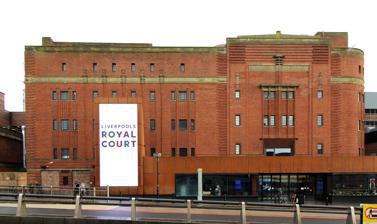
Building: Royal Court Theatre, Liverpool
Country: United Kingdom
Year built: 1938
Theatre in Liverpool, England Royal Court Theatre Front elevation on Roe Street Address 1 Roe Street Location Liverpool , Merseyside , England , UK Coordinates 53°24′27″N 2°58′53″W / 53.4074°N 2.9813°W / 53.4074; -2.9813 Public transit Lime Street railway station Type theatre Genre(s) Theatre, Musical , Concerts Capacity 1,186 seats Construction Broke ground March 1938 Opened 17 October 1938 ( 1938-10-17 ) Architect James Bushell Hutchins Website liverpoolsroyalcourt .com The Royal Court Theatre is a theatre located at 1 Roe Street in Liverpool , England . The current Royal Court Theatre was opened on 17 October 1938, after fire destroyed its predecessor. It was rebuilt in Art Deco style and soon became Liverpool's premier theatre. The interior of the building has a nautical theme, in line with Liverpool's seafaring traditions. The design of the basement lounge was based on the Cunard liner Queen Mary until its conversion into the Studio space during renovations. There are three viewing levels within the main auditorium: the Stalls, the Grand Circle and the Balcony. Although the Liverpool Blitz during the Second World War destroyed many of the buildings around it, the Royal Court itself remained intact. Throughout the war, many well-known artists performed here, including Ivor Novello , Margot Fonteyn , Margery Manners and John Gielgud . Richard Burton made his stage debut here and Judi Dench made her professional stage debut in September 1957. In the 1980s it became home to rock and pop concerts, hosting artists such as the Smiths , Slade , Kraftwerk , Tangerine Dream , Rage Against the Machine , R.E.M. , Iron Maiden , David Bowie , Ozzy Osbourne , Roger Taylor , Brian May , U2 , and George Michael . In 1990 the building was listed as Grade II , highlighting its major part of Liverpool's heritage. In 2005 Rawhide Comedy Club took ownership of the building. Following two years of stand-up comedy, with a break in 2006 to produce Brick Up The Mersey Tunnels , they began producing plays all year round in 2007. The theatre has produced more than 100 shows since 2007, including Council Depot Blues , The Royal , Mam! I'm 'Ere and a sell out series of Christmas shows including Scouse Pacific , Little Scouse On The Prairie , The Hitchhiker's Guide To Fazakerley , The Scouse Nativity , The Scouse Cinderella and The Scouse Snow White . History Plaque in foyer The site of the Royal Court Theatre was originally that of a water well constructed in the 12th century. A circus owner, John Cooke, bought the site in 1826 for his circuses, plays, operas and concerts, and it became known as 'Cooke's Royal Amphitheatre of Arts'. During this time Pablo Fanque , the black circus performer and proprietor immortalised in the Beatles ' song " Being for the Benefit of Mr. Kite! ", performed here as a part of William Batty 's circus. In 1881, the building was redesigned by Henry Sumner as a regular theatre and it was re-opened as the Royal Court. In 1896 the theatre was taken over by Robert Arthur of Glasgow, who in 1897 put all his theatres into a limited company quoted on the Stock Exchanges, the Robert Arthur Theatres Ltd. In 1912, following Arthur's bankruptcy, the shareholders appointed as chairman Michael Simons of the Theatre Royal, Glasgow , chairman and creator in 1895 of Howard & Wyndham Ltd . The direction and programming of the theatre, embracing plays, musicals, revues, opera and pantomime, now passed to Howard & Wyndham Ltd, chaired by Simons with its managing director Fred Wyndham, who would be followed in 1928 by A. Stewart Cruikshank after his King's Theatre, Edinburgh had joined the Howard & Wyndham group. A fire destroyed the building in 1933. Five years after demolition, construction works began in March 1938 to ensure the theatre was rebuilt and reopened in October of the same year. The title deeds of the theatre changed to Howard & Wyndham in 1941. The current Royal Court Theatre was opened on 17 October 1938. It had been totally rebuilt in Art Deco style to the designs of architect James Bushell Hutchins ; its splendor and grandeur made it Liverpool's number one theatre. The interior of the building has a nautical theme, in line with Liverpool's seafaring traditions. The design of the basement lounge is based on the Cunard liner Queen Mary , which had been launched on the Clyde two years before the 1938 reopening. There are three viewing levels within the main auditorium: the Stalls, the Grand Circle, and the Balcony. Although the Liverpool Blitz during the Second World War destroyed many of the buildings around it, the Royal Court itself remained intact. Throughout the war, many well-known artists performed in the Royal Court, including Ivor Novello , Margot Fonteyn and John Gielgud . Richard Burton made his stage debut at the Royal Court in an Emlyn Williams production. The 22-year-old Judi Dench made her professional stage debut here in September 1957, playing Ophelia in an Old Vic production of Hamlet In 1980, two former Liverpool taxi drivers took the Royal Court in a new direction, moving away from traditional plays and instead of transferring the focus to rock and pop concerts. Their first year ended promisingly and proved to be a successful strategy for the venue, which went on to play host to artists as internationally famous as Tangerine Dream , Rage Against the Machine , R.E.M. , Iron Maiden , David Bowie , Ozzy Osbourne , Roger Taylor , Brian May , U2 and George Michael . The music videos for " Let It Go ", " High 'n' Dry (Saturday Night) ", and " Bringin' On the Heartbreak " by the British rock band Def Leppard were directed by Doug Smith and shot on 22 July 1981. The photo on the "Let It Go" single cover was taken from that shoot. In 1983, rock group Slade performed their last live UK concert with the original lineup featuring Noddy Holder . In 1990, the building was listed as Grade II, highlighting the fact that it is a major part of Liverpool's heritage. In 2005 Rawhide Comedy Club took ownership of the building. Following two years of stand-up comedy, with a break in 2006 to produce Brick Up The Mersey Tunnels, they began producing plays all year round in 2007. Present View of the stage from the Balcony. The stalls are now set out in a three-tier cabaret-style arrangement with tables and chairs and a bar at the rear of the stalls. The current capacity is 1,186 (Stalls 290 [cabaret,] Circle 403, Balcony 493).  Audience members can dine before the show in the stalls seating. Following two years of being the home to the Rawhide Comedy Club , the Royal Court made a move back to producing theatre in the summer of 2007 with the sell-out re-run of Brick Up the Mersey Tunnels . Since then, the theatre has undergone extensive refurbishment which completed its third 'Act' in January 2018. In 2010 the theatre began their sell out Variety Lunch Club series which provides lunch, a cup of tea, a singer, and a comedian for £6.  More than 1,200 people a month come to these Wednesday afternoon shows. The theatre also offers free to access groups including a Community Choir and a Youth Theatre for young people aged 11 and up. The theatre has produced shows such as Council Depot Blues, The Royal, Mam! I'm 'Ere and best-selling Christmas show The Scouse Nativity. Liverpool's Royal Court became a National Portfolio Organisation and has been receiving Arts Council funding since April 2018. In 2018 it also launched Boisterous Theatre Company, Liverpool's only company dedicated to promoting BAME talent. The theatre has produced more than 100 shows since 2007, including Council Depot Blues, The Royal, Mam! I'm 'Ere and a sell out series of Christmas shows including Scouse Pacific, Little Scouse On The Prairie, The Hitchhiker's Guide To Fazakerley, The Scouse Nativity, The Scouse Cinderella, and The Scouse Snow White. For a full list of shows see below. Technical Flying The counterweight fly system as it is now The counterweight fly system has recently [ when? ] been refurbished. There were originally in excess of 70 fly lines, however, this has been reduced to about half that number in order to increase the distance between bars. The original brakes have now been removed. They screwed shut and could hinge open to completely release the rope. Lighting The Grandmaster lighting control The lighting was controlled by a 'Grandmaster' which was situated on a perch about 8 feet above the stage floor on Stage Right. This would have been operated by two people and was in operation until the 1980s. It was only disconnected from the power in June 2006. The lighting is now controlled by a High End Systems Roadhog lighting desk and 3 Avolites Art 2000 48-way dimmers. It has an extensive lantern stock including ETC Source Four 750's, Strand Cantata Fresnels and Martin Mac 500's. Rigging FOH there is a 12 m A-type truss hung from 2 lodestar 1-ton motors. This is used for most of the FOH rigging . There are also truss booms either side of the stage, FOH. Revolving Stage The refurbishment saw the restoration of the original revolving stage, the biggest outside of London. Shows Pantomime With no television and no cinema , Liverpool audiences of the late 19th century flocked to the theatre . Liverpool possessed no less than 26 theatres and 38 music halls. The main theatres towards the end of the century were the Prince Of Wales in Clayton Square (opened 1861) the Shakespeare Theatre off London Road (opened 1866) and the Royal Court Theatre. The site of the Royal Court had been a theatre for many years. As Cookes Royal Amphitheatre of Arts, up to 4,000 people would gather to attend plays, operas, concerts and circus. In 1881 as ownership of the theatre changed, it was rebuilt and renamed The Royal Court Theatre. Along with the three other theatres it presented an annual pantomime . The Victorian pantomime was not only the template for today's show but very much a vehicle for music. The Poluski Brothers were among the stars who featured. Combining a mixture of music hall, comic opera and a large chunk of spectacle, the pantomime appealed to all levels of society. The first Royal Court pantomime, or "annual" as it was known, was Babes in the Wood . It is not clear whether this was a success or not, but no further pantomime was produced at the Court for fourteen years until 1895 with the presentation of Dick Whittington . Three years later, Arthur Lawrence was appointed the theatre manager. Starting with Aladdin , it was Lawrence who put the Royal Court firmly in the centre of the panto map. The biggest music hall stars of the day would appear in the Court's "annual". George Robey, Harry Lauder, Little Hetty King as Aladdin Tich, the Three Sisters Levey, and the Poluski Brothers all helped to make the Royal Court's pantomime among the most famous in Britain. With the ownership of the theatre passing to Howard & Wyndhams Ltd at the turn of the century, the growth of pantomime blossomed. Arthur Lawrence quoted in The Liverpudlian , November 1938: In 1906, in Aladdin, I had Hetty King and [Happy Fanny Fields], together with Malcolm Scott and Harry Tate-some combination. I produced at the Court, in twenty-six years, twenty pantomimes. The 1906 panto was the biggest success. We averaged takings of just under £2,000 a week, and that in a theatre supposed to hold no more than about £275 at full capacity. Our pantomimes would run elsewhere for about five years, so Liverpool was thus a pantomime manufacturing centre. 'Happy' Fanny Fields , They were all made here—scenery, dresses, jokes and music, and all. I may mention, also, that we had a stage unsurpassed for its equipment. Every kind of trap ever known on a stage was in being. That pantomime Aladdin was repeated, with almost the same cast, at the Adelphi Theatre in London the following year. "A chorus of over 100 Voices" boasted the posters. A magazine was produced in Liverpool solely devoted to pantomimes. [Fanny Fields] in Aladdin By the 1920s the death of Music Hall was underway, and the Royal Court panto mirrored its decline. Hetty King Gone were the stars with their own personal songs to be replaced by "free" songs that anyone could sing. The Royal Court panto ended, replaced each Christmas by musical comedy, or a visit by the D’Oyly Carte Opera Company. Upon re-opening some years after its fire in 1938, its first Panto was Humpty Dumpty, starring Gene Gerrard, Bobbie Comber , the Tiller Girls, and a cast "of Over 80". The consecutive run of pantomime was not to be, With another World War the Howard and Wyndham's—Babes in the Wood spectacle of pantomime found itself replaced with the comedy The Eric Maschwitz revue, featuring a young Charles Hawtrey (of later Carry On Fame) performing female impersonations. The following year Vivien Leigh appeared in The Doctor's Dilemma. It was not until 1943, with the arrival of A. Stewart Cruickshank as managing director that pantomime returned, again starting with Babes In The Wood. By the 1960s television comedians and pop stars became the new stars of panto. In 1956, young heart throb Dickie Valentine took on the role of Aladdin. By the end of the fifties, facing stiff competition and dwindling audiences, the Royal Court Pantomime began a slow lingering death. In the Sixties occasional pantomimes (always Cinderella) were interspersed by Christmas shows by Ken Dodd , Dora Bryan , Frankie Vaughan , the Bachelors and the Black & White Minstrels. Howard & Wyndham's financial problems increased, and the Royal Court was offered to the City Council to purchase. They refused. An attempt to open the Court as a Bingo Hall in 1968 was abandoned after eight months. There was no Christmas show after Aladdin in 1975. An attempt to revive panto in 1981 with Snow White was not successful, and pantomimes were no longer performed at the Royal Court. In 1997 the Neptune Theatre in Liverpool presented Aladdin at the Court. Following on their success at the Neptune the previous year with Sonia in Dick Whittington, they presented Aladdin starring Julie Goodyear as Mrs. Twankey , and Danny McCall as Aladdin. Since then the Royal Court pantomimes have been Cinderella (1998), Babes in the Wood (1999), Aladdin (2000) and Dick Whittington (2001). Pantomime returned to the Royal Court in (2006) with Snow White and the Seven Dwarfs starring Hollyoaks' Christina Bailey as Snow White . Notable shows Slappers and Slapheads 2003 Performed at The Royal Court, Slappers and Slapheads , written by local Playwrights Len Pentin and Fred Lawless was performed with a mainly local cast and crew. Slappers and Slapheads is returning to the Royal Court in 2009 from Friday 6 February to Saturday 7 March with an all new cast. [ needs update ] Brick Up the Mersey Tunnels 2006, 2007, 2008, 2009, 2011 & 2016 Brick Up the Mersey Tunnels a play with music written by Dave Kirby and Nicky Allt showed in the Royal Court from 3 August to 26 August 2006. This was a huge success and received 9/10 in a review in the Liverpool Echo . Lennon Performed 2010 and 2013, Lennon is a play by Bob Eaton based on the life of John Lennon . In 2010 the lead role was played by Andrew Schofield , in 2013 by John Power . The musical premiered in 1981 at the Everyman Theatre, Liverpool and was shown Off-Broadway , New York in 1982. Its 1985 London Astoria Theatre production won the Sunday Times Award for Best Musical and two Olivier Award nominations. You'll Never Walk Alone 2011, 2014, 2017 & 2020 The story of the Liverpool Football Club , written by Nicky Allt . Stags and Hens 2008 – Stags and Hens by Willy Russell The Miracle of Great Homer Street 2018 Starring Les Dennis and Andrew Schofield , TMOGHS is written by Gerry Linford, winner of 'Highly Commended Award' by Liverpool Hope Playwriting Prize Girls Don't Play Guitars 2019 & 2020 Musical that tells the story of The Liverbirds , an all-female beat group in the 1960s. The show attracted attention in the story of The Liverbirds and was featured in a short documentary by the New York Times . Full list of shows Show Title Dates Cast Creatives 2006 Brick Up The Mersey Tunnels 3 to 26 August 2006 Roy Brandon, Eithne Browne, Carl Chase, Suzanne Collins, Davy Edge, Adam Keast, Andrew Schofield and Francis Tucker Written by Dave Kirby & Nicky Allt. Directed by Bob Eaton. Designed by Billy Meall 2007 Brick Up The Mersey Tunnels 13 July to 25 August 2007 Roy Brandon, Eithne Browne, Carl Chase, Suzanne Collins, Davy Edge, Adam Keast, Andrew Schofield and Francis Tucker Written by Dave Kirby & Nicky Allt. Directed by Bob Eaton. Designed by Billy Meall Lost Soul 31 August to 29 September 2007 Eithne Browne, Neil Caple, Lindzi Germain and Andrew Schofield Written by Dave Kirby. Directed by Bob Eaton. Designed by Billy Meall Good Golly Miss Molly 5 October to 3 November 2007 Sonia, Davy Edge, Carl Chase, Phil Corbitt, Andrew Schofield, Eithne Browne, Roy Brandon, Phil Hearne, Kevin Tucker, Shirley Darroch Written & Directed by Bob Eaton Two 9 to 24 November Eithne Brown, Neil Caple Written by Jim Cartwright. Directed by Bob Eaton 2008 Stags and Hens 1 February to 1 March Suzanne Collins, Laura Dos Santos, Stephen Fletcher, Gillian Hardie, Kevin Harvey, Shaun Mason, Danny O’Brien, Jane Radley, Rachel Rae, James Spofforth, Keddy Sutton & Lenny Wood Written by Willy Russell Directed by Bob Eaton Brick Up The Mersey Tunnels 14 March to 12 April Roy Brandon, Eithne Browne, Carl Chase, Suzanne Collins, Davy Edge, Adam Keast, Andrew Schofield and Francis Tucker Written by Dave Kirby & Nicky Allt. Directed by Bob Eaton On The Ledge 25 April to 24 May Lenny Wood, Roy Brandon, Andrew Schofield, Neil Caple, Louis Emerick, Neil Fitzmaurice , Gary Bleasdale, Dave Hart and Gillian Hardie Written by Alan Bleasdale. Directed by Bob Eaton Misery 14 June to 5 July Joan Kempson and Andrew Schofield Written by Stephen King, Adapted by Simon Moore. Directed by Noreen Kershaw Eight Miles High 18 July to 16 August Eithne Browne, Paul Broughton, Keith Carter, Zita Frith, Rosie Jenkins, James Lindsay, Jake Norton, Iwan Rheon, Andrew Schofield, Francis Tucker and Tim Whitnall Written & Directed by Jim Cartwright Lost Soul 5 to 27 September Eithne Browne, Gary Bleasdale, Lindzi Germain and Andrew Schofield Written by Dave Kirby. Directed by Bob Eaton Council Depot Blues 31 October to 29 November Jake Abraham, Roy Brandon, Paul Broughton, Howard Gray, Lindzi Germain, Phil Hearne, Shaun Mason, Andrew Schofield Written by Dave Kirby. Directed by Bob Eaton. Night Collar 11 December to 24 January Eithne Browne, Roy Carruthers, Chris Darwin, Roy Davis, Lindzi Germain, Andrew Schofield, Peter Washington, Lenny Wood Written by Tony Furlong & Jimmy Power. Directed by Bob Eaton. 2009 Slappers and Slapheads 6 February to 7 March Helen Carter, Warren Donnelly, Gillian Hardie, Mike Neary, Alan Stocks and Keddy Sutton. Guest star Pete Price Written by Fred Lawless & Len Pentin. Directed by Bob Eaton. Dirty Dusting 13 March to 11 April Eithne Browne, Clare Bowles, Pauline Daniels and Alan Stocks Written by Ed Waugh & Trevor Wood. Directed by Ken Alexander. Shirley Valentine 23 April to 9 May Pauline Daniels Written by Willy Russell. Directed by Glen Walford. The Flags 29 May to 27 June Andrew Schofield, Kieran Cunningham, Eamonn Owens, Jessica Regan Written by Bridget O’Connor. Directed by Greg Hersov. Designed by Laurie Dennett. Brick Up The Mersey Tunnels 10 July to 22 August Roy Brandon, Eithne Browne, Carl Chase, Suzanne Collins, Davy Edge, Adam Keast, Andrew Schofield and Francis Tucker Written by Dave Kirby & Nicky Allt. Directed by Bob Eaton. Our Day Out 11 September to 17 October Bradley Clarkson, Holly Quin-Ankrah, Gillian Hardie, Andrew Schofield, Michael Starke, Sophie Fraser, Chris Mason, Abby Mavers and Jack Rigby Written by Willy Russell. Directed by Bob Eaton. The Salon 30 October to 28 November Lynne Francis, Lynn Fitzgerald, Suzanne Collins, Roy Brandon, James Spofforth, Danny O'Brien and Nicola Bolton Written by Drew Quayle. Directed by Bob Eaton. Merry Ding Dong 11 December to 23 January Lindzi Germain, Jake Abraham, Stephen Aintree, Stephen Fletcher, Rachel Rae, Alan Stocks and Eithne Browne Written by Fred Lawless. Directed by Bob Eaton. 2010 Funny Money 29 January to 27 February Mark Bixter, Eithne Browne, Neil Caple, Roy Carruthers, Roy Davis, Jane Hogarth, Mark Moraghan and Alan Stocks Written by Ray Cooney. Directed by Leslie Lawton. Lucky Numbers 12 March to 10 April Sheila Reid, Chris Crookall, Pauline Fleming, Kris Mochrie, Mike Neary, Rachel Rae and Michael Starke Written by Mike Yeaman. Directed by Ken Alexander. A Fistful Of Collars 16 April to 15 May Jake Abraham, Eithne Browne, Suzanne Collins, Pauline Daniels, Lindzi Germain, Alan Stocks and Lenny Wood Written by Fred Lawless. Directed by Bob Eaton. Ladies Night 28 May to 26 June Nicola Bolton, Roy Carruthers, Michael Ledwich, Jack Lord, Lorenzo Martelli, Phil Perez, Alan Stocks and Stuart Wade Written by Anthony McCarten and Steven Sinclair. Adapted and Directed by Leslie Lawton. Night Collar 30 June to 10 July Louis Emerick, Eithne Browne, Lindzi Germain, Danny O’Brien and Alan Stocks Written by Tony Furlong and Jimmy Power. Directed by Sylvie Gatrill. Council Depot Blues 16 July to 7 August Jake Abraham, Roy Brandon, Paul Broughton, Howard Gray, Lindzi Germain, Phil Hearne, Shaun Mason, Andrew Schofield Written by Dave Kirby. Directed by Bob Eaton. Our Day Out 27 August to 9 October Kieran Cunningham, Pauline Daniels, Stephen Fletcher, Mark Moraghan, Georgina White, Sophie Fraser, Chris Mason, Abby Mavers and Jack Rigby Written by Willy Russell. Directed by Bob Eaton. Lennon 15 October to 13 November Andrew Schofield, Daniel Healy, Stephen Fletcher, Chris Grahamson, Adam Keast, Maria Lawson, Paul Mannion, Jonathan Markwood and Nicky Swift Written and Directed by Bob Eaton. Scouse Pacific 26 November to 22 January Paul Duckworth, Stephen Fletcher, Lindzi Germain, Rachel Rae, Andrew Schofield and Alan Stocks Written by Fred Lawless. Directed by Bob Eaton. 2011 Brick Up The Mersey Tunnels 17 June to 30 July Roy Brandon, Eithne Browne, Carl Chase, Suzanne Collins, Davy Edge, Adam Keast, Andrew Schofield and Francis Tucker Written by Dave Kirby & Nicky Allt. Directed by Bob Eaton. You'll Never Walk Alone 30 September to 29 October Pauline Daniels, Jamie Hampson, Mark Moraghan, Anthony Watson, Lenny Wood, Howard Gray, Anthony Godfrey, Adam Keast, Chris Grahamson, Dan McIntyre Written by Nicky Allt. Directed by Bob Eaton. Little Scouse On The Prairie 25 November to 21 January Paul Duckworth, Stephen Fletcher, Lindzi Germain, Rachel Rae, Andrew Schofield and Alan Stocks Written by Fred Lawless and Directed by Bob Eaton. Snow White 9 December to 8 December Tina Malone, Jamie Rickers, Pete Price, Leanne Campbell, Mickey Finn, Chris Crookall and James Waud Directed by Jane Joseph. 2012 Reds And Blues - The Musical 29 June to 28 July Paul Duckworth, Lynne Francis, Lindzi Germain, Andrew Schofield, Alan Stocks and Francis Tucker Written by Dave Kirby. Directed by Bob Eaton. Macbeth 21 September to 13 October Zoe Lister, Michael Ryan, Shaun Mason, Jack Lord, Jack Rigby, Adam Search, Harriet Barrow, Jamie Clarke and Richard Hand Directed by Max Rubin. A Midsummer Night's Dream 21 September to 13 October Zoe Lister, Michael Ryan, Shaun Mason, Jack Lord, Jack Rigby, Adam Search, Harriet Barrow, Jamie Clarke and Richard Hand Directed by Max Rubin. Jigsy 23 October to 3 November Les Dennis Written by Tony Staveacre. Directed by Hannah Chiswick. A Nightmare On Lime Street 23 November to 26 January Mark Moraghan, Michael Starke, Jamie Hampson, Lynn Francis, Anthony Watson and Lenny Wood Written by Fred Lawless. Directed by Ken Alexander. 2013 Hope Scott Williams, Mark Womack, Samantha Womack and Rene Zagger Written and Directed by Scott Williams. Down Our Street Roy Brandon, Lesley Butler, Suzanne Collins, Micky Finn, Lynne Fitzgerald, Lindzi Germain, Crissy Rock and Lenny Wood Written and Directed by Brian McCann. Ladies Day 14 June to 13 July Eithne Browne, Lynn Francis, Jack Lord, Roxanne Pallett and Angela Simms Written by Amanda Whittington. Directed by Ken Alexander. Bouncers 19 July to 17 August Paul Broughton, Danny O’Brien, Michael Starke and Mark Womack Written by John Godber. Directed by Bob Eaton. Lennon 23 August to 14 September John Power, Matt Breen, Tom Connor, Jessica Dyas, Kirsten Foster, Ross Higginson, Adam Keast, Jonathan Markwood and Mark Newnham Written and Directed by Bob Eaton. Sons Of The Desert 27 September to 26 October Roy Brandon, Michael Starke, Matt Connor, Lori Haley Fox, Jonathan Markwood and Penelope Woodman Directed by Ken Alexander. The Hitchhiker's Guide To Fazakerley 22 November to 11 January Michael Starke, Lindzi Germain, Lynn Francis, Angela Simms and Jack Rigby Written by Fred Lawless. Directed by Ken Alexander. 2014 Once A Catholic 22 January to 8 February Richard Bremmer, Calum Callaghan, Sean Campion, Clare Cathcart, Oliver Coopersmith, Kate Lock, Molly Logan, Amy Morgan, Katherine Rose Morley and Cecilia Noble Written by Mary J O’Malley. Directed by Kathy Burke. You'll Never Walk Alone 7 to 30 March Jake Abraham, Lindzi Germain, Howard Gray, Emily Linden, Mark Moraghan, Stephen Pallister, Rachael Rae, Dan Ross, Francis Tucker and Lenny Wood Written by Nicky Allt. Directed by Bob Eaton. Special Measures 4 April to 3 May Paul Broughton, Eithne Browne, Stephen Fletcher, Jessica Guise, Colin Hoult, Adam Search, Angela Simms and Michael Starke Written by Mark Davies Markham. Directed by Ken Alexander. Sex And The Suburbs 9 May to 7 June Lindzi Germain, Carl Patrick and Claire Sweeney Written by Mandy Muden and Claire Sweeney. Directed by Ken Alexander. Lennon 13 June to 19 July John Power, Tom Connor, Kirsten Foster, Ross Higginson, Adam Keast, Jonathan Markwood, Mark Newnham, Daniel McIntyre and Nicky Swift Written and Directed by Bob Eaton. Bouncers 25 July to 16 August Paul Broughton, Danny O’Brien, Michael Starke and Louis Emerick Written by John Godber. Directed by Bob Eaton. Noises Off 5 September to 4 October Kim Hartman, Tupele Dorgu, Jonathan Markwood, Stephen Fletcher, Jessica Dyas, Danny O'Brien, Christopher Jordan and Jennifer Bea Written by Michael Frayn. Directed by Bob Eaton. Scouse Of The Antarctic 21 November to 17 January Michael Starke, Lindzi Germain, Helen Carter, Michael Ledwich, John McGrellis, Michael Fletcher and Hayley Hampson Written by Fred Lawless. Directed by Howard Gray. 2015 Canoeing For Beginners 30 January to 28 February Pauline Fleming, Stephen Fletcher, Harry Katsari, Michael Ledwich, John McArdle and Angela Simms Written by Mike Yeaman. Directed by Cal McCrystal. Shed 10 April to 9 May Paul Broughton and Michael Starke Written by Paul Broughton and Michael Starke. Directed by Bob Eaton. Night Collar 15 May to 13 June Alan Stocks, Jake Abraham, Eithne Browne, Suzanne Collins, Michael Ledwich and Lenny Wood Written by Tony Furlong and Jimmy Power. Directed by Bob Eaton. Mam! I'm 'Ere 26 June to 1 August Andrew Schofield, Alan Stocks, Paul Duckworth, Keddy Sutton, Eithne Browne, and Rachel Rae, Helen Carter, Michael Fletcher, Hayley Hampson and Jamie Hampson Written and Directed by Stephen Fletcher. Bouncers 4 September to 3 October Paul Broughton, Danny O’Brien, Michael Starke and Andrew Schofield Written by John Godber. Directed by Bob Eaton. Let It Be 8 October to 14 November Emanuele Angeletti, Paul Canning, Paul Mannion, Luke Roberts, Reuven Gershon, Ian B Garcia, Luke Roberts and Chris McBurney Pharoah 'Cross The Mersey 27 November to 16 January Andrew Schofield, Michael Starke, Lindzi Germain, Danny O’Brien, Michael Fletcher, Hayley Hampson Ashlyn Baker, Amara Bjorkhaug, Natasha Riley and Leah Whiteside Written by Fred Lawless. Directed by Howard Gray. 2016 Brick Up The Mersey Tunnel 29 January to 5 March Roy Brandon, Eithne Browne, Carl Chase, Suzanne Collins, Paul Duckworth, Adam Keast, Andrew Schofield and Francis Tucker Written by Dave Kirby & Nicky Allt. Directed by Bob Eaton. Down The Dock Road 11 March to 9 April Derek Barr, Les Dennis, Paul Duckworth, James Duke, Oliver Farnworth , Michael Ledwich, Nathan McMullen, Conrad Nelson, Andrew Schofield and Daniel Taylor Written by Alan Bleasdale. Directed by Hannah Chissick. The Golden Oldies 15 April to 14 May Ruth Alexander, Eithne Browne, Dennis Conlon, Annie Edwards, Greg Fossard, Hayley Hampson, Phil Hearne, Paul Kissaun and Olwen Rees Written by Dave Simpson. Directed by Bob Eaton. Shout! 20 May to 4 June Emily Chesterton, Hayley Hampson, Miriam O’Brien, Evangeline Pickerill and Katie Tyler Directed by Francesca Goodridge. The Royal 17 June to 16 July Lynn Francis, Lindzi Germain, Alan Stocks, Danny O’Brien and Angela Simms Written by Lindzi Germain and Angela Simms with additional material by Cal McCrystal. Directed by Cal McCrystal. A Fistful Of Collars 22 July to 20 August Jake Abraham, Eithne Browne, Suzanne Collins, Lindzi Germain, Angela Simms, Alan Stocks and Lenny Wood Written by Fred Lawless. Directed by Bob Eaton. Twopence To Cross The Mersey 20 September to 8 October Jake Abraham, Eithne Browne, Tom Cawte, Roy Carruthers, Emma Dears, Phil Hearne, Chris Jordan, Maria Lovelady Written by Rob Fennah. Directed by Bob Eaton. Father O'Flaherty Saves Our Souls 14 October to 12 November Claire Bowles, Helen Carter, Paul Duckworth, Keddy Sutton and Alan Stocks Written by Alan Stocks. Directed by Bob Eaton. Scouse Of The Rising Sun 25 November 14 January Jake Abraham, Michael Fletcher, Lindzi Germain, Hayley Hampson, Michael Ledwich, Drew Schofield, Alan Stocks and Keddy Sutton Written by Kevin Fearon. Directed by Bob Eaton. 2017 Brick Up 2: The Wrath of Ann Twacky 27 January to 25 February Roy Brandon, Eithne Browne, Danny Burns, Carl Chase, Suzanne Collins, Paul Duckworth and Andrew Schofield Written by Nicky Allt and Dave Kirby. Lost Soul 10 March to 8 April Andrew Schofield, Lindzi Germain, Jake Abraham, Catherine Rice, Lenny Wood, Paislie Reid and James Spofforth Written by Dave Kirby. Directed by Bob Eaton. The Lonesome West 21 April to 20 May Paul Duckworth, Kieran Cunningham, Alan Devally and Anne O'Riordan Written by Martin McDonagh. Directed by Bob Farquar. The Royal 25 August to 23 September Lynn Francis, Lindzi Germain, Alan Stocks, Danny O’Brien and Angela Simms Written by Lindzi Germain and Angela Simms with additional material by Cal McCrystal. Directed by Cal McCrystal. You'll Never Walk Alone 28 September to 28 October Mark Moraghan, Jake Abraham, Lindzi Germain, Lenny Wood, Jamie Clarke, Daniel Ross and Howard Gray Written by Nicky Allt. Directed by Bob Eaton. The Scouse Nativity 24 November to 13 January Andrew Schofield, Hayley Sheen, Lindzi Germain, Paul Duckworth, Stephen Fletcher, Michael Fletcher and Keddy Sutton Written by Kevin Fearon with additional material from Cal McCrystal. Directed by Cal McCrystal. Designed by Mark Walters. 2018 Her Benny Directed by BOST Council Depot Blues 23 February to 24 March Jake Abraham, Roy Brandon, Paul Broughton, Lindzi Germain, Howard Gray, Phil Hearne, James Nelson-Joyce, and Andrew Schofield Written by Dave Kirby. Directed by Bob Eaton. Liver Birds Flying Home 13 April to 12 May Lucinda Lawrence, Lesley Moloney, Joanna Monro, Nicola Munns and Mark Rice-Oxley Based on the TV series The Liver Birds by Carla Lane and Myra Taylor. Lyrics Barb Jungr. Music by Mike Lindup. Book by Barb Jungr, George Seaton and Linda McDermott. Directed by Benji Sperring. The Miracle of Great Homer Street 1 to 30 June Les Dennis, Andrew Schofield, Jake Abraham, Katie King, Cath Rice and Bobby Schofield Written by Gerry Linford. Directed by Bob Eaton. Mam! I'm 'Ere 13 July to 11 August Jake Abraham, Eithne Browne, Michael Fletcher, Stephen Fletcher, Lynn Francis, Lindzi Germain, Hayley Sheen, Mia Molloy, Andrew Schofield and Rachael Wood Written and Directed by Stephen Fletcher. Boisterous Bouncers 31 August to 15 September Joe Speare, Zain Salim, Michael Horsley and Mutty Burman Written by John Godber. Adapted by Maurice Bessman. Directed by Miriam Mussa. Maggie May 12 October to 10 November Christina Tedders, Cheryl Fergison, Michael Fletcher, Tom Connor, Matt Ganley, Sam Haywood, David Heywood, Barbara Hockaday, Paislie Reid and Katia Sartini Written and Directed by Bob Eaton. The Scouse Cinderella 23 November to 19 January Andrew Schofield, Hayley Sheen, Lindzi Germain, Paul Duckworth, Stephen Fletcher, Michael Fletcher, Keddy Sutton, Eva McKenna Written & Directed by Kevin Fearon. Designed by Foxton. 2019 Yellow Breck Road 1 February to 2 March Jake Abraham, Gemma Brodrick, Eithne Browne, Paul Duckworth, Lynn Francis and Jamie Greer Written by Gerry Linford. Directed by Bob Eaton. Brick Up 2: The Wrath of Ann Twacky 8 March to 6 April Jake Abraham, Roy Brandon, Eithne Browne, Danny Burns, Suzanne Collins, Paul Duckworth and Andrew Schofield Written by Nicky Allt & Dave Kirby, Directed by Bob Eaton. Designed by Billy Meall. My Fairfield Lady 26 April to 25 May Helen Carter, Jessica Dyas, Julie Glover, Danny O'Brien and Michael Starke Written by Kevin Fearon. Directed by Chris Mellor. Designed by Olivia Du Monceau. Lost Soul 2 7 June to 6 July Jake Abraham, Gemma Brodrick, Lindzi Germain, Cath Rice, Andrew Schofield, Bobby Schofield and Lenny Wood Written by Dave Kirby. Directed by Bob Eaton. Designed by Jocelyn Meall. Scouse Pacific 12 July to 10 August Jake Abraham, Jamie Clarke, Stephen Fletcher, Guy Freeman, Lindzi Germain, Abigail Middleton, Mia Molloy and Michael Starke Written by Fred Lawless. Directed by Bob Eaton. Designed by Mark Walters. The Menlove Avenue Murder Mystery 30 August to 21 September Paul Duckworth, Liam Tobin, Gillian Hardie, Pauline Fleming, Michael Peace and Olivia Sloyan Written by Gerry Linford. Directed by Chris Mellor. Designed by Foxton. Girls Don't Play Guitars 4 October to 2 November Molly Grace Cutler, Alice McKenna, Lisa Wright, Sarah Workman, Jack Alexander, Tom Connor, Tom Dunlea, Guy Freeman, Jonathan Markwood and Mark Newnham Written by Ian Salmon. Directed by Bob Eaton. Designed by Mark Walters. The Scouse Snow White 22 November to 18 January Andrew Schofield, Lindzi Germain, Hayley Sheen, Jamie Clarke, Michael Fletcher, Stephen Fletcher, Keddy Sutton and Samantha Arends Written by Kevin Fearon. Directed by Chris Mellor. Designed by Olivia Du Monceau. 2020 Lost In Colomendy 31 January to 29 February Paul Duckworth, John Evans, Jane Hogarth, Alan Stocks and Liam Tobin Written by Nicky Allt. Directed by Paul Goetzee. Designed by Alfie Heywood. Pete Price Is Dead 13 March to 11 April Leanne Campbell, Michael Fletcher, Lindzi Germain, Ray Quinn, Pete Price, Keddy Sutton and Liam Tobin Written by Leanne Campbell. Directed by Stephen Fletcher. Designed by Jocelyn Meall. (Show ran until 16 March due to the pandemic) Jigsy From 5 June (Online) Les Dennis Written by Tony Stavacre. Directed by Hannach Chissick. Designed by Olivia Du Monceau. Royal Court Selection Box 11 December to 30 January Jake Abraham, Roy Brandon, Eithne Browne, Jamie Clarke, Michael Fletcher, Stephen Fletcher, Lindzi Germain, Cath Rice, Andrew Schofield, Hayley Sheen, Joe Speare, Michael Starke, Keddy Sutton and Liam Tobin Written and Directed by Stephen Fletcher and Howard Gray. Designed by Olivia Du Monceau. 2021 Ellen and Rigby 2 July to 31 July Andrew Schofield, Lindzi Germain Written by Nicky Gerry Linford. Directed by Stephen Fletcher. Designed by Alfie Heywood. Boisterous Bouncers 13 August to 11 September Joe Speare, Zain Salim, Michael Horsley and Mutty Burman Written by John Godber. Adapted by Maurice Bessman. Directed by Miriam Mussa. Homebaked The Musical 29 September to 23 October Pauline Daniels, Eithne Browne, George Caple, George Jones, Howard Gray, Liam Tobin, Paul Broughton, Steph Lacey Written by Boff Whalley. Directed by Rod Dixon. Designed by Olivia Du Monceau. The Scouse Sleeping Beauty 5 November to 29 January Emma Grace Arends, Emma Bispham, Jamie Clarke, Michael Fletcher, Liam Tobin, Lindzi Germain, Hayley Sheen, Andrew Schofield, Keddy Sutton. Written by Kevin Fearon. Directed by Stephen Fletcher. Designed by Olivia Du Monceau. 2022 The Royal 11 March to 16 April Lynn Francis, Lindzi Germain, Alan Stocks, Danny O’Brien, Angela Simms, Joe Matthew-Morris Written by Lindzi Germain and Angela Simms with additional material by Cal McCrystal. Directed by Cal McCrystal. Macca and Beth 29 April to 28 May Danny O’Brien, Emma Bispham, Gordon Kane, Andrea Miller, Jerome Ngonadi, Jamie Smelt, Karen Young Written by Gerry Linford. Directed by Paul Goetzee. Designed by Olivia Du Monceau. Mam! I'm 'Ere! 10 June to 16 July Kacey Ainstworth, Hayley Sheen, Michael Fletcher, Lynn Francis, Lindzi Germain, Mia Molloy, Andrew Schofield, Liam Tobin, Alan Stocks, Natasha Gooden, Shannon McFadden, Molly Cranmer. Written and Directed by Stephen Fletcher. Designed by Mark Walters. YNWA - Let's Talk About Six... Baby! 29 July to 3 September Jake Abraham, Lindzi Germain, Ben Gladwin, Adam Keast, Mark Moraghan, Daniel Ross, Lenny Wood, Matt Connor, Lydia Morales-Scully, Spencer Butts. Written by Nicky Allt. Directed by Howard Gray. Designed by Mark Walters. The Scousetrap 23 September to 29 October David Benson, Eithne Browne, Helen Carter, Gabriel Fleary, Jack Lane, Zain Salim, Keddy Sutton, Liam Tobin. Written by Kevin Fearon and Cal McCrystal . Directed by Cal McCrystal. Designed by takis. The Scouse Jack and The Beanstalk 11 November to 28 January Emma Grace Arends, Emma Bispham, Jake Abraham, Michael Fletcher, Liam Tobin, Lindzi Germain, Hayley Sheen, Andrew Schofield, Keddy Sutton. Written by Kevin Fearon. Directed by Stephen Fletcher. Designed by Olivia Du Monceau. Two Of Us 10 February to 25 February Tom Connor, Mark Newnham, Ben Gladwin, Greg Joy, Adam Keast, Mike Woodvine. Written by Mark McGann Bob Eaton. Directed by Bob Eaton and Howard Gray. Designed by Christopher McCourt. Bingo Star 10 March to 8 April Helen Carter, Paul Duckworth, Paige Fenlon, Jonathan Markwood, Alan Stocks and Keddy Sutton. Written by Iain Christie. Directed by Emma Bird. Designed by Olivia Du Monceau. A Thong For Europe 21 April to 27 May Emma Bispham, Eithne Browne, Andro Cowperthwaite, Gemma Dobson, Lindzi Germain, Keddy Sutton, Kathy Bancroft and Adam Scotland. Written by Johnathan Harvey. Directed by Stephen Fletcher. Designed by Jocelyn Meall. Vernons Girls 9 June to 8 July Jamie Clarke, Jessica Dives, Tasha Dowd, Caitlin Lavagna, Rebecca Levy, Abigail Middleton, Lydia Morales Scully. Emma Jane Morton, Izzy Neish, Siobhan O'Driscoll and Lynwen Haf Roberts. Written by Karen Brown. Directed by Bob Eaton. Designed by Alfie Heywood. A Greasy Spoon 28 July to 26 August Lindzi Germain, Anthony Gough, Jay Johnson, Adam McCoy, Ben Philips and Hayley Sheen. Written by Alice Bunker-Whitney. Directed by Francesca Goodridge. Designed by Alfie Heywood. Boys From The Blackstuff 15 September to 28 October George Caple, Dominic Carter, Helen Carter, Aron Julius, Oliver Mawdsley, Nathan McMullen, Lauren O'Neil, Andrew Schofield, Barry Sloane and Mark Womack. Written by Alan Bleasdale and James Graham. Directed by Kate Wasserberg. Designed by Amy Jane Cook. The Scouse Dick Whittington 10 November to 27 January Emma-Grace Arends, Emma Bispham, Jamie Clarke, Paige Fenlon, Lindzi Germain, Adam McCoy, Andrew Schofield, Hayley Sheen, Keddy Sutton and Liam Tobin. Written by Kevin Fearon. Directed by Mark Chatterton. Designed by Olivia Du Monceau. Studio In 2017, the theatre's basement level was converted into a performance space, tailored to smaller scale theatre, music and comedy events. This was supported by Arts Council England, as part of the third stage of the theatre's refurbishment and work was completed in January 2018. The art deco style space seats around 150 people and has been home to both inhouse shows and numerous visiting companies. Comedy events have included the return of the Rawhide Comedy Club, It's a Scream Comedy Club, the Alternative Black Cabaret Showcase (Boisterous Theatre Company) and various solo stand-up comedians. Dane Baptiste , Pauline Daniels, Pete Price and Paul Sinha have been among the most notable performers. The theatre began producing inhouse stage plays for the Studio, starting with 2018's The Rainbow Connection. Several subsequent productions have been written by students of their Stage Write Playwright Development Programme, which aims to aide new, local playwrights in developing their craft. The Studio also regularly hosts Stage Write Nights, script-in-hand readings of extracts from new works. Some of these plays showcased have gone onto be performed in the Studio and even on the main stage. See below for a full list of Studio shows. Show Title Dates Cast Creatives 2018 The Rainbow Connection 3 April  to 12 April Danny O’Brien, Angela Simms. Written by Joanne Sherryden. Directed by Paul Goetzee. Directed by Paul Goetzee. Designed by Sophie Bailey, Kate Harvey. 2019 Masquerade 24 July to 10 August Roy Brandon, Eithne Brown, Julie Glover, Adam McCoy, Jamie Peacock, Daniel Waterhouse. Written by Laura Lees. Directed by Paul Goetzee. Designed by Christine Hatton. Pig 4 September to 14 September Abigail Middleton, Karen Young. Written by Sarah Power. Directed by Olive Pascha. Designed by Ellie Light. Knee Deep in Promises 2 October to 19 October Lewis Bray, Debbie Brannan, Sharon Byatt. Written by Deborah Morgan. Directed by Paul Goetzee. Designed by Christine Hatton Merry Christmas, Carol 9 December to 29 December Eithne Brown, Helen Carter, Jessica Dives, Rachel Hilton, Molly Madigan, Paislie Reed, Angela Simms. Written by Helen Carter. Directed by Joe Shipman. Designed by Christine Hatton. 2022 Hey Bunny, Get Loose! 11 May to 28 May Sinead Cullen-Barrett, Keiran Foster, Julie Glover, Shaun Mason, Debra Radclifee, Angela Simms. Written by Wendy Dickinson. Directed by Emma Bird. Designed by Christopher McCourt. Offered Up 22 June to 9 July Helen Carter, Katy Metheringham, Harvey Robinson, Ben Tiramani. Written by Joe Matthew-Morris. Directed by Paul Goetzee. Designed by Alfie Heywood Stocking Fillers 14 December to 30 December Paul Duckworth, Helen Carter, Sinead Renaye, Joe Shipman. Written by Rachel Hunter, Wallace Charles, Harvey Robinson, EJ Fisher, Rachel Clark, Jacqui Dunne, Liz Redwood. Directed by Emma Bird. Designed by Jen Baron. 2023 Cosmic 22 March to 8 April Clare Hackett, Connor Henry, Andy McLeod, Mark Rice-Oxley and Kalli Tant. Written by Joe McNally. Directed by Deborah Yhip. Designed by Christopher McCourt. Stocking Fillers 7 December to 30 December Charity Bedo-Addo, Charlie De'Ath, Jamie Peacock, Angela Simms. Written by Jacqui Dunne, Liam Gillies, Janine Hammond, Michael Hartless, Ste Mc, Stewart McDonald and David Sindall. Directed by Nicole Behan. Designed by Jen Baron. References